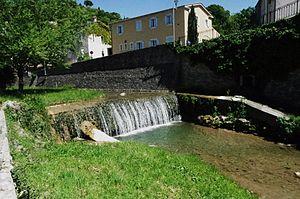
cours d'eau à Dieulefit, en Drôme provençale
Dieulefit est une commune française située dans le département de la Drôme en région Auvergne-Rhône-Alpes.